Columbia River

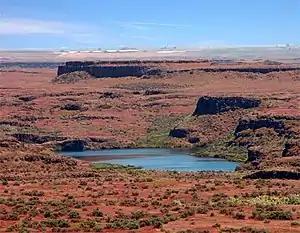
Drumheller Channels, part of the Channeled Scablands formed by the Missoula Floods

When the rifting of Pangaea, due to the process of plate tectonics, pushed North America away from Europe and Africa and into the Panthalassic Ocean (ancestor to the modern Pacific Ocean), the Pacific Northwest was not part of the continent. As the North American continent moved westward, the Farallon Plate subducted under its western margin. As the plate subducted, it carried along island arcs which were accreted to the North American continent, resulting in the creation of the Pacific Northwest between 150 and 90 million years ago. The general outline of the Columbia Basin was not complete until between 60 and 40 million years ago, but it lay under a large inland sea later subject to uplift. Between 50 and 20 million years ago, from the Eocene through the Miocene eras, tremendous volcanic eruptions frequently modified much of the landscape traversed by the Columbia. The lower reaches of the ancestral river passed through a valley near where Mount Hood later arose. Carrying sediments from erosion and erupting volcanoes, it built a thick delta that underlies the foothills on the east side of the Coast Range near Vernonia in northwestern Oregon. Between 17 million and 6 million years ago, huge outpourings of flood basalt lava covered the Columbia River Plateau and forced the lower Columbia into its present course. The modern Cascade Range began to uplift 5 to 4 million years ago. Cutting through the uplifting mountains, the Columbia River significantly deepened the Columbia River Gorge.